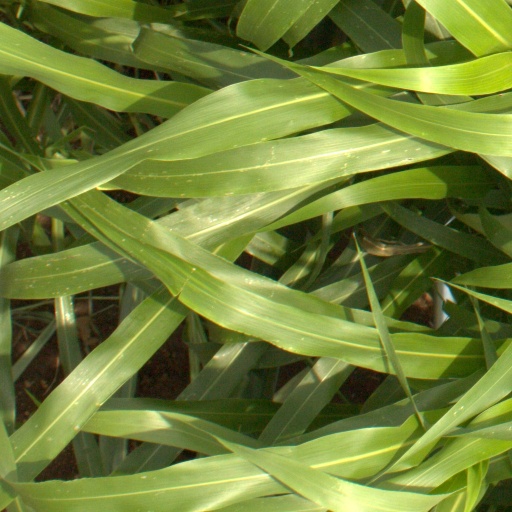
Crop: sorghum